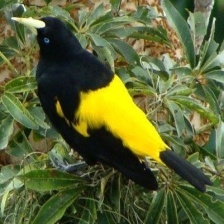
Species: YELLOW CACIQUE
Scientific name: CACICUS CELA